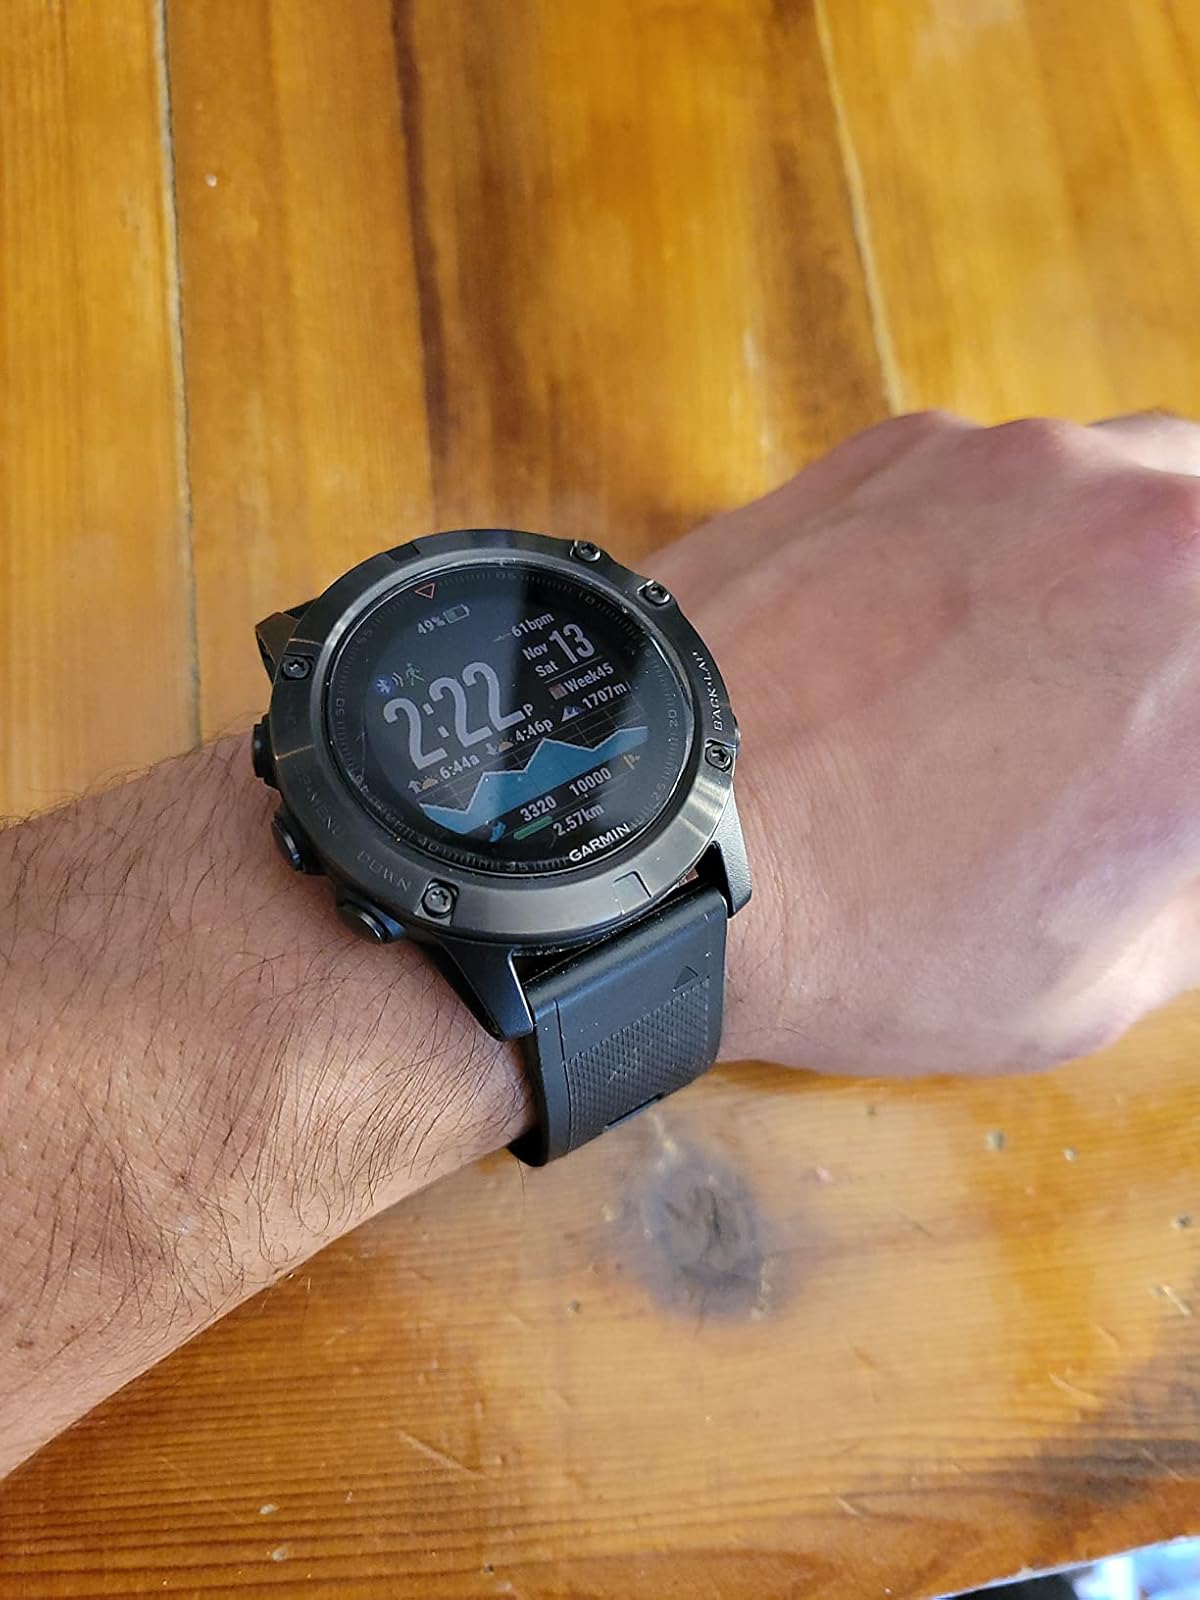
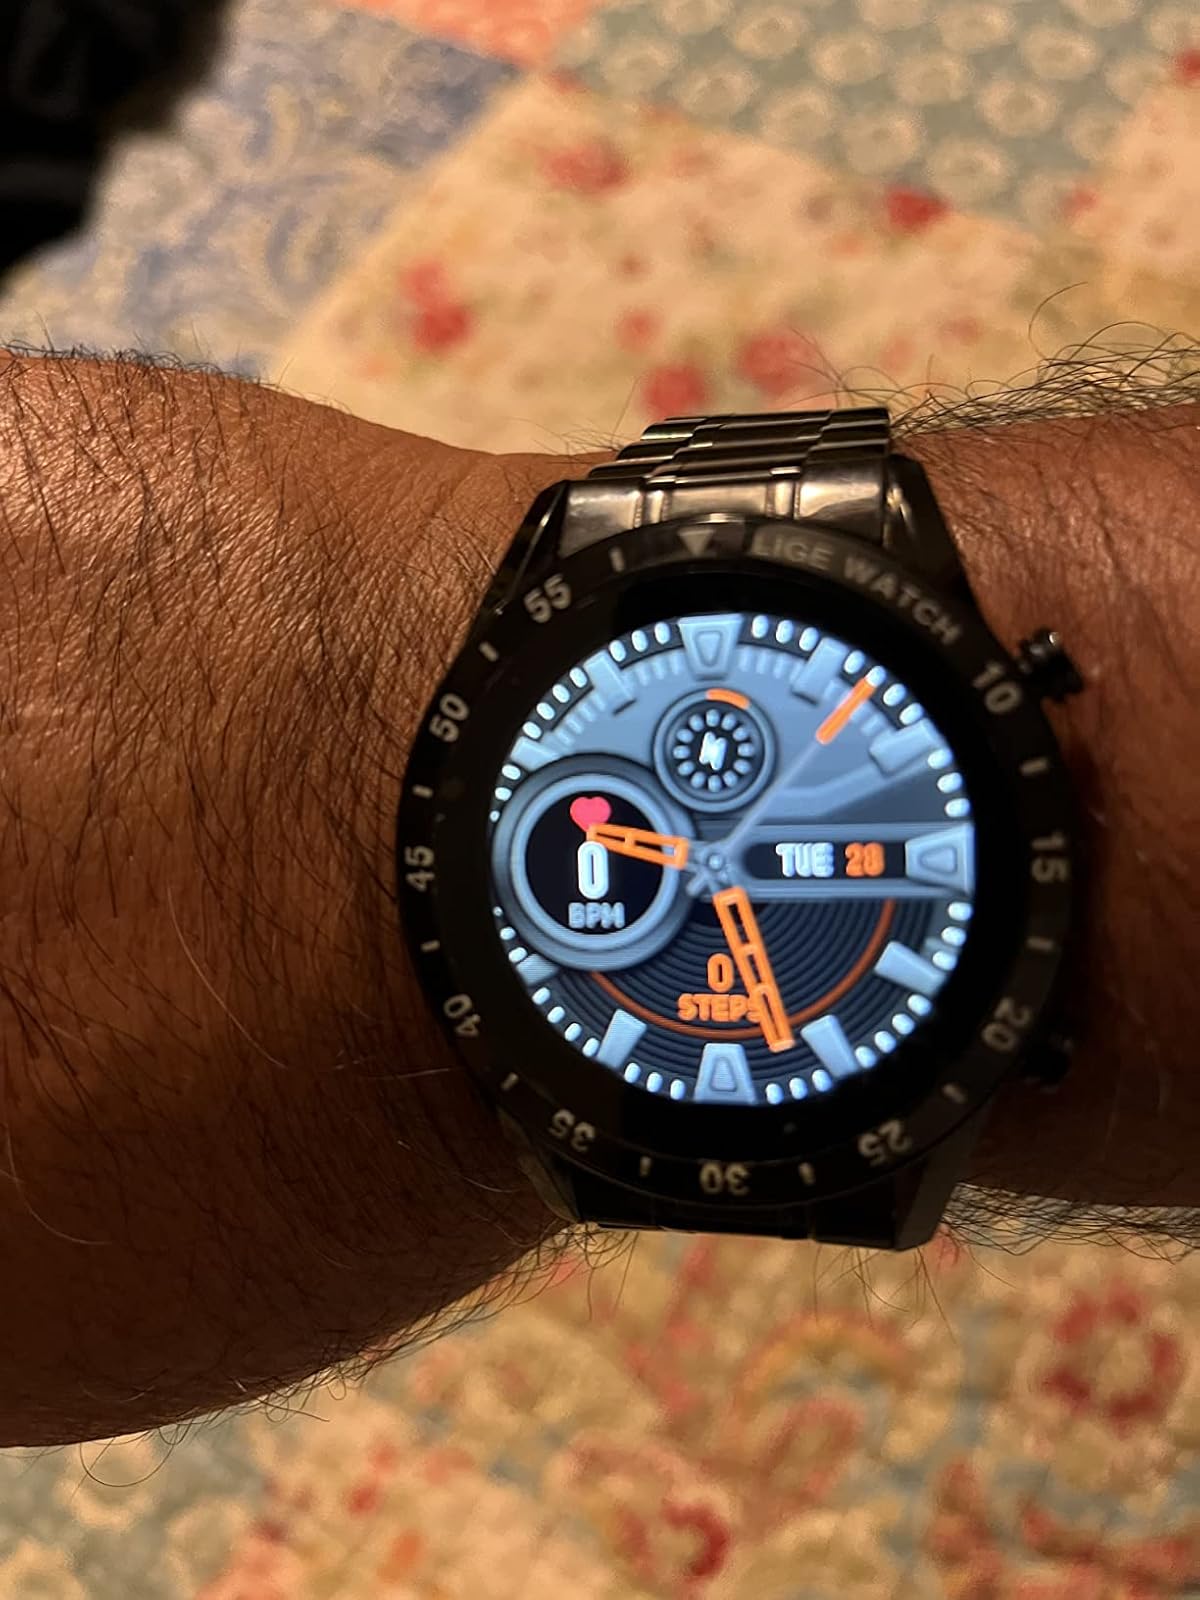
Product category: smartwatch
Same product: no